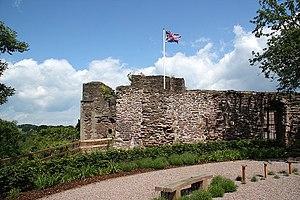
Le château de Monmouth est un château fort situé dans la ville du même nom, chef-lieu du Monmouthshire, au sud-est du pays de Galles. Il s'agit d'un monument classé Grade I.